Alexis Denisof

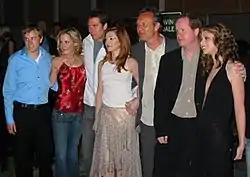
(From left to right) Tom Lenk, Emma Caulfield, Denisof, Alyson Hannigan, Anthony Stewart Head, Joss Whedon, Michelle Trachtenberg at the "Buffy" cast party, April 18, 2003

His best-known character, Wesley Wyndam-Pryce, was introduced in 1999 in the third season of "Buffy the Vampire Slayer" as Buffy's replacement Watcher. Originally, Wyndam-Pryce was supposed to be killed off in the season 3 finale but, due to Whedon's surprise at how well he fit into the series, Denisof was given the choice about his character's fate and chose for him to live. As a result, Wyndam-Pryce later arrived as a motorcycle-riding rogue demon-hunter in season one, episode 10 of "Angel", and was an official main cast member from episode 11 on, effectively replacing the character Doyle. Wyndam-Pryce appeared in 100 out of the 110 episodes of the series.